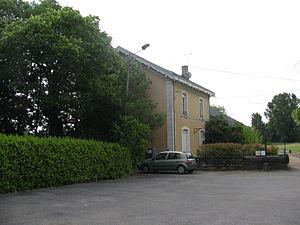
Gare d'Aubiet
Aubiet est une commune française située dans le département du Gers, en région Occitanie.